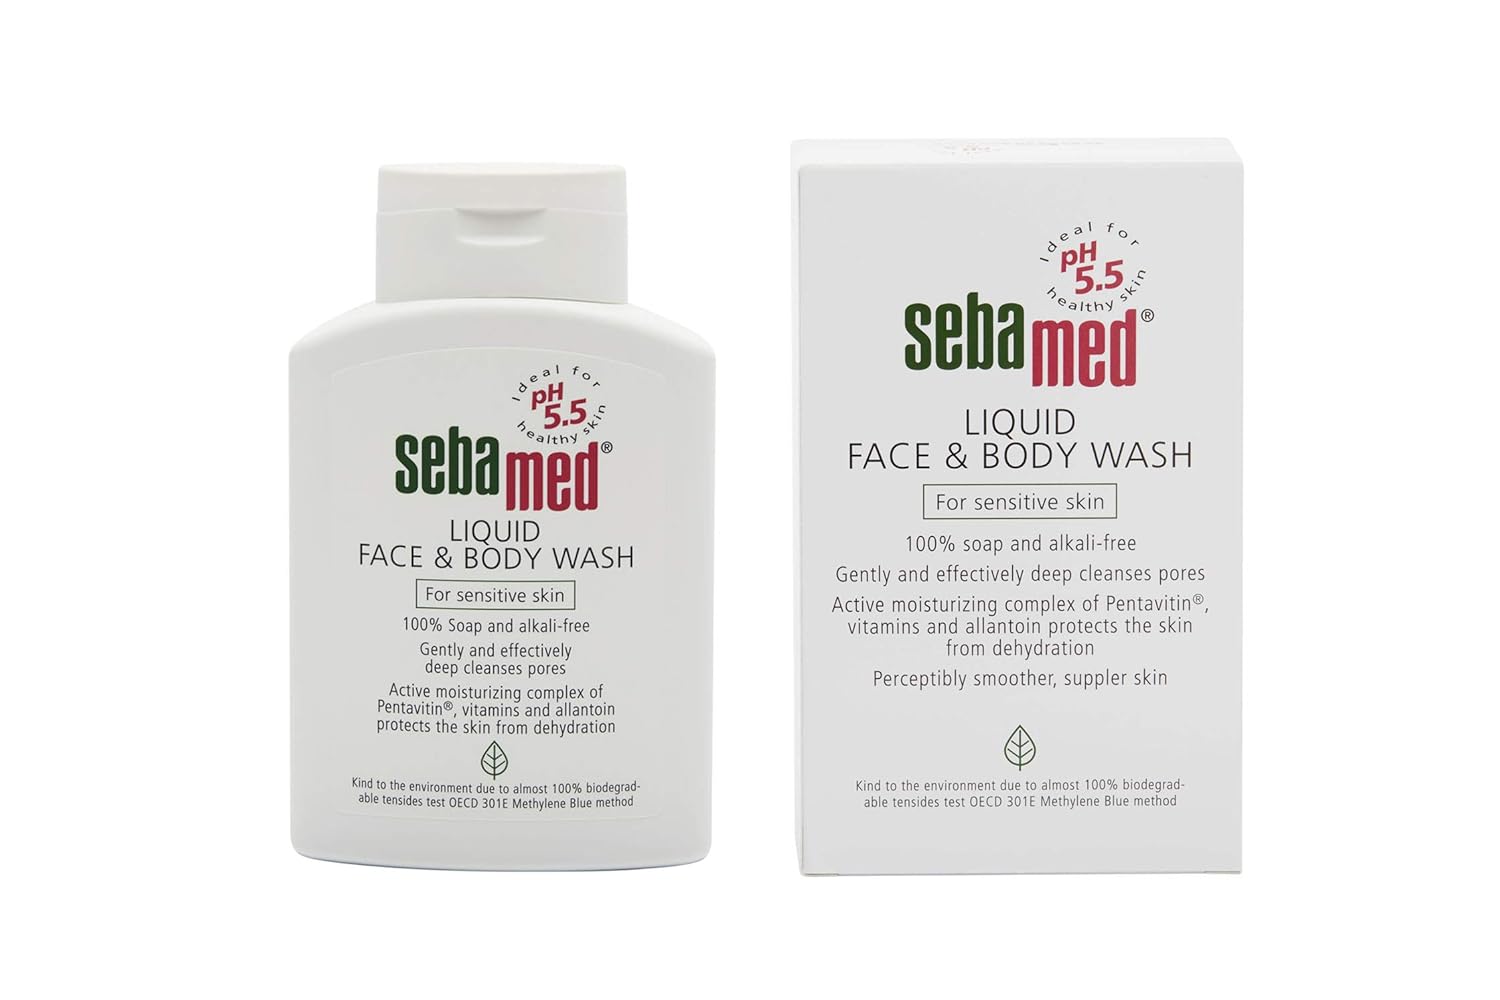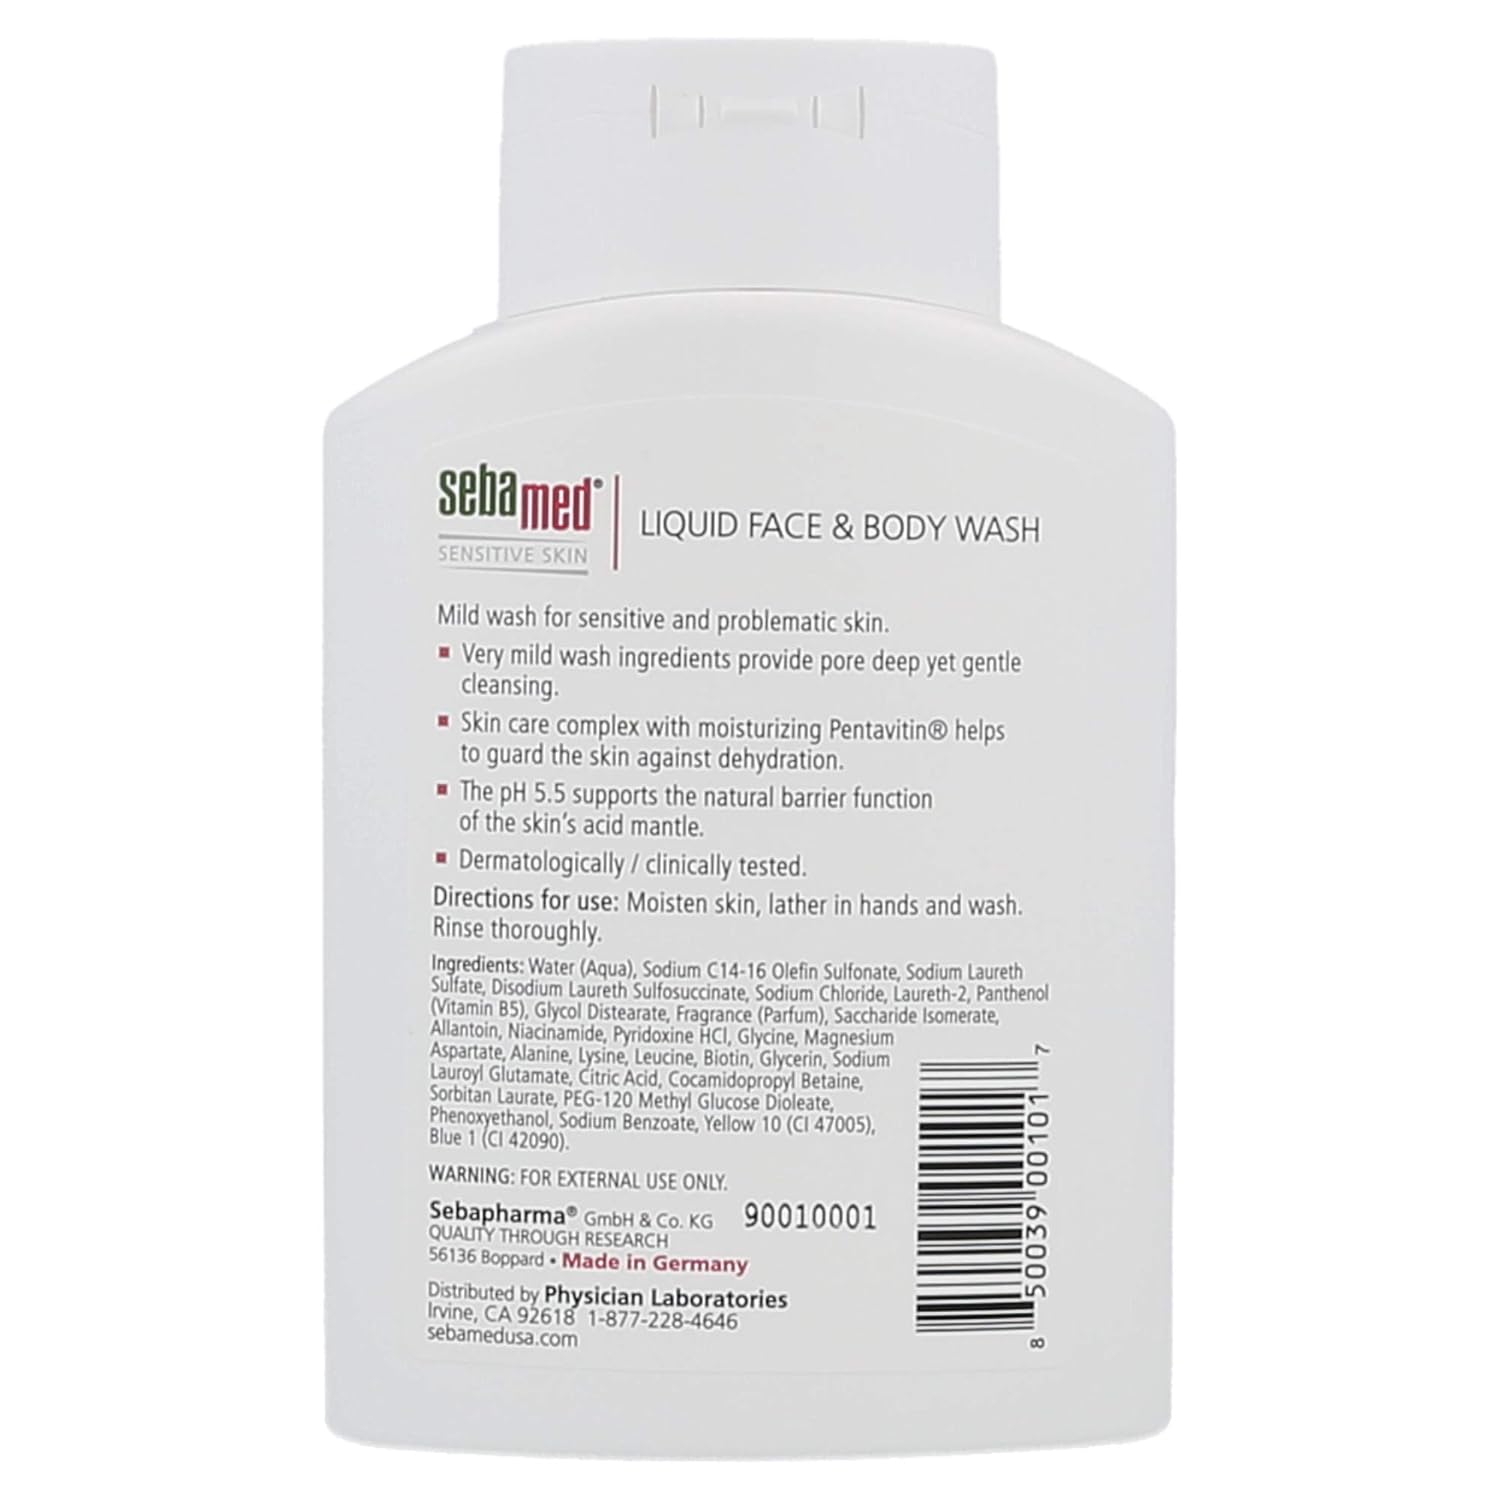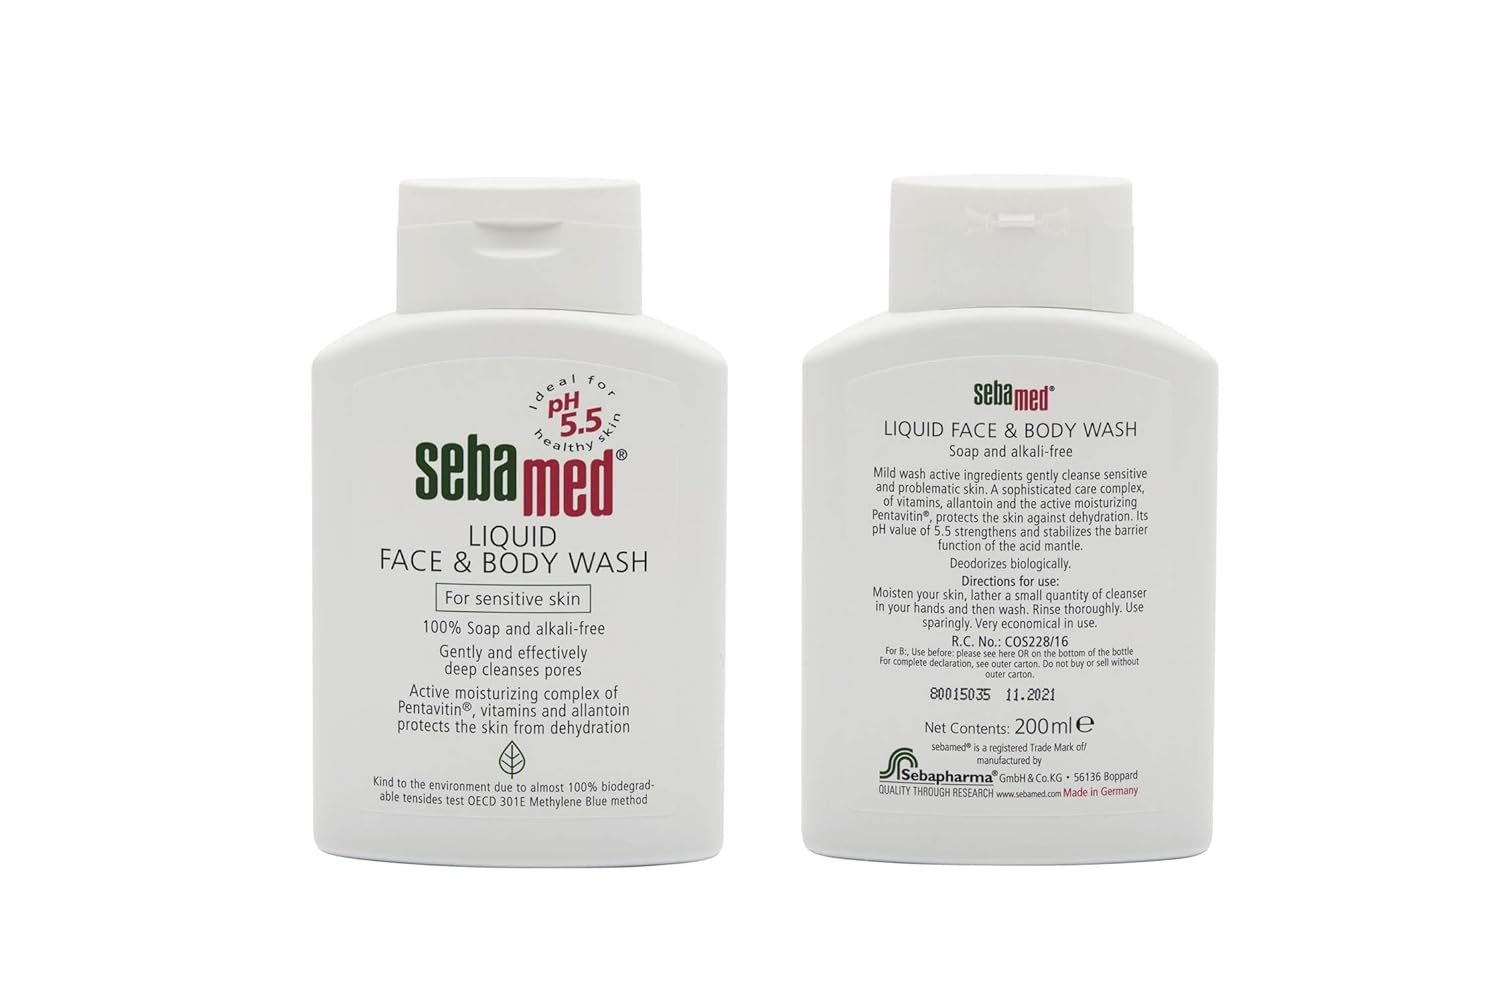
Sebamed Liquid Face & Body Wash Mild and Gentle Hydrating Cleanser for Sensitive Skin (200mL)
Category: All Beauty
Sebamed Liquid Face & Body Wash: 100% soap and alkali free. Gentle pore deep cleansing. Natural moisturizers, Allantoin and Pentavitin? leave skin soft and smooth. Unique after-wash-feeling - skin feels clean, soft and supple. Good skin tolerance.
Features: 200mL Bottle | Hypoallergenic, deeply nourishing and ultra-gentle, so that you can use it to care for your face and body with confidence. | Dermatologist developed, ultra-mild, and compatible with the most sensitive of skins. | Gently deep-cleans pores without causing dryness or irritation as regular soap can | Fortified with a natural moisturizing complex of vitamins and soothing allantoin, it rinses away completely for naturally healthier, smoother skin.